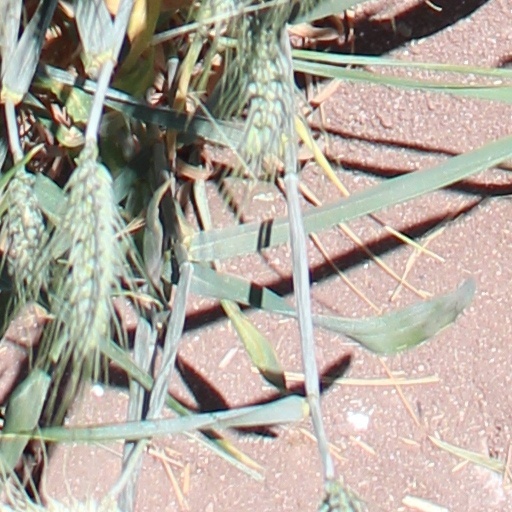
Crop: wheat